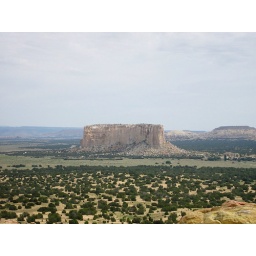
Ancient settlements (Pueblos) were built on top of such rocks in the shape of a table (mesa)